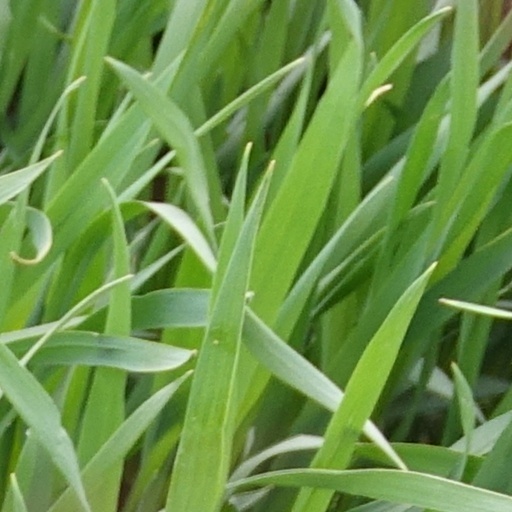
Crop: wheat